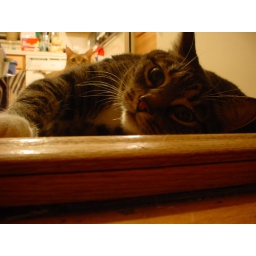
Malley and Osiris after their misadventure in the hole in the kitchen cabinet